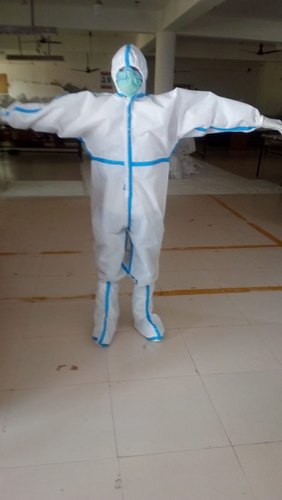
Objects detected:
Coverall